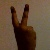
The image shows a hand gesture representing the number 2 in Indian Sign Language.